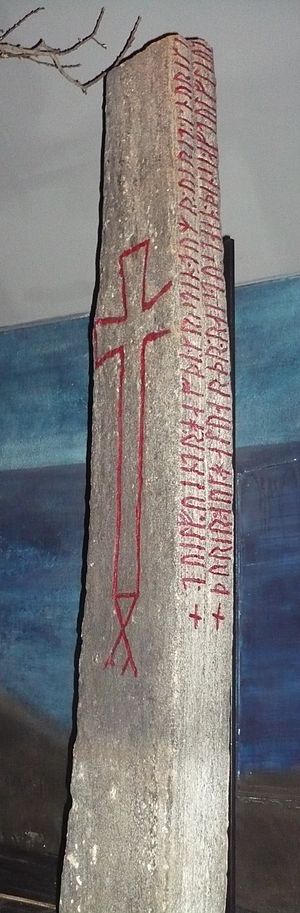
Kulistenen
Kulistenen som den står udstillet på Videnskabsmuseet i Trondheim.
"Kulistenen katalogiseret som N 449 i Samnordisk runetekstdatabase, er en er en runesten med en kristen runeinskription fra øen Kuli i Smøla kommune i Nordmøre, Møre og Romsdal fylke. Stenen har det ældste skriftlige belæg for navnet ""Norge"" i Norge, og den kaldes derfor ""Norges dåbsattest"".